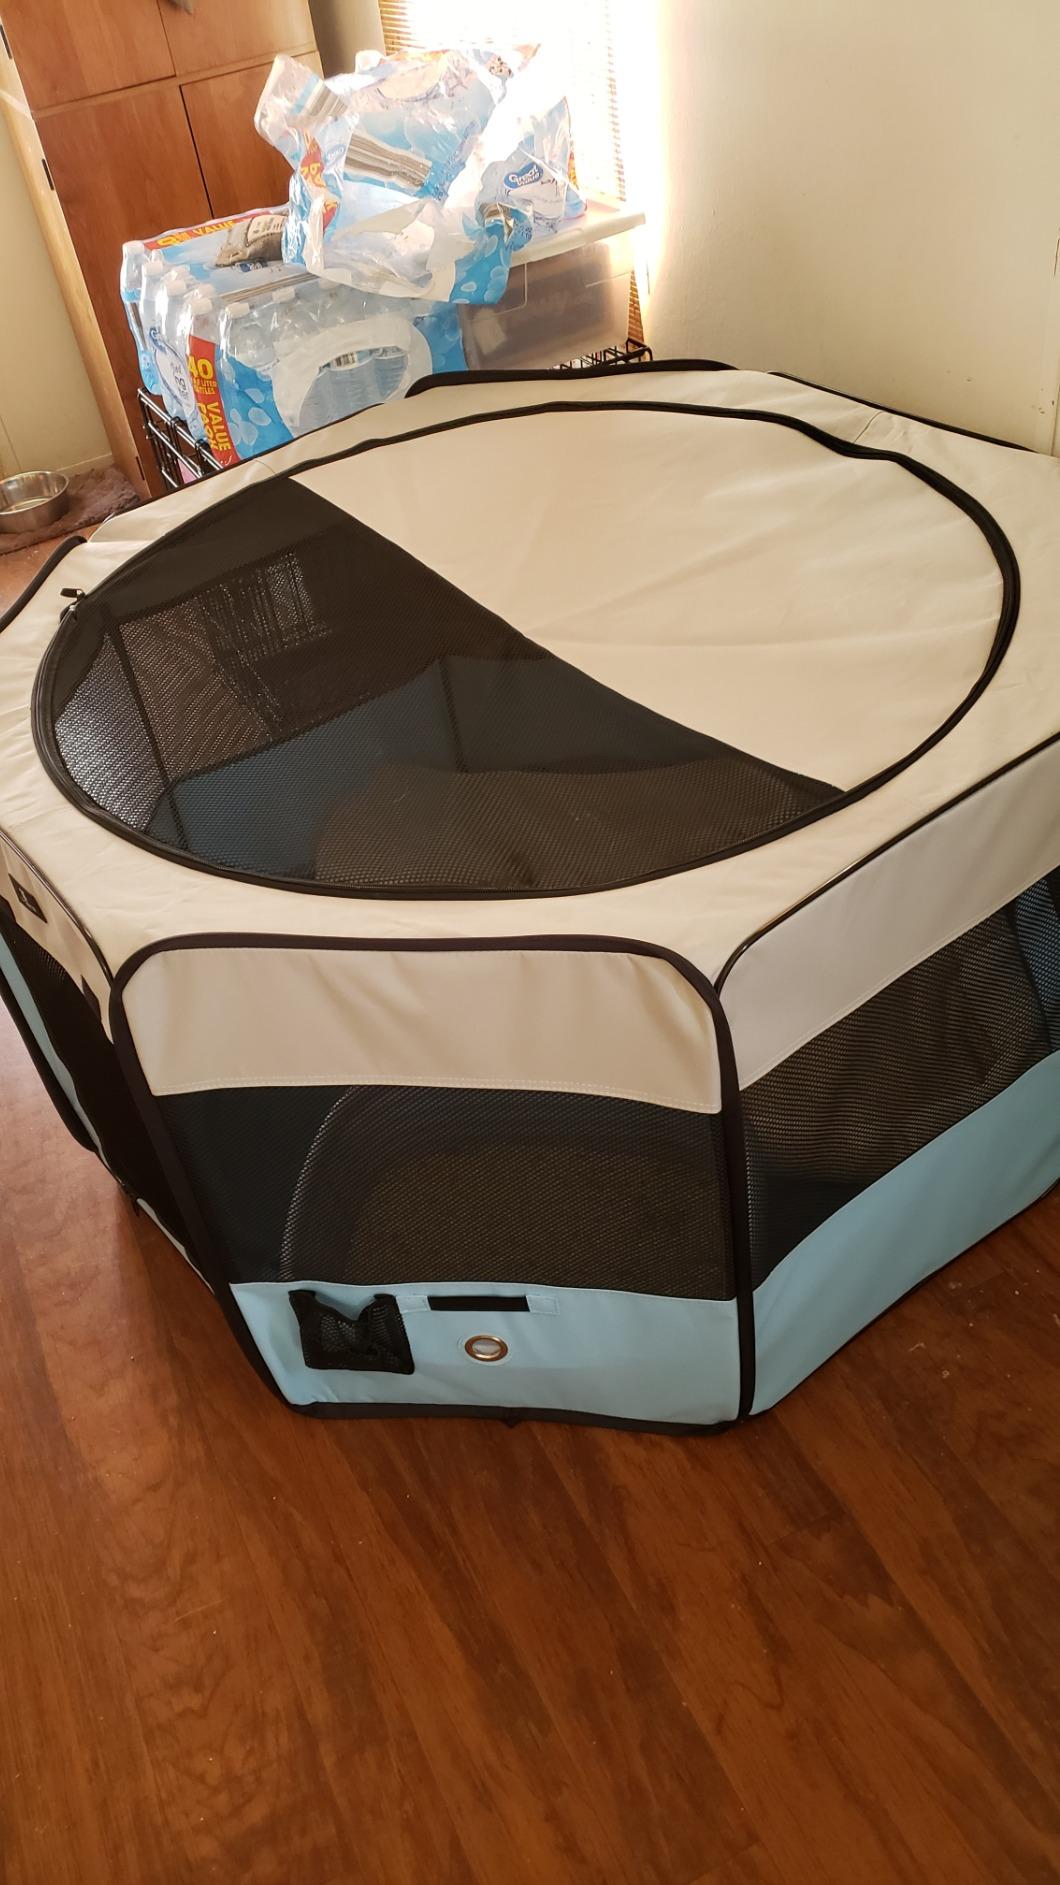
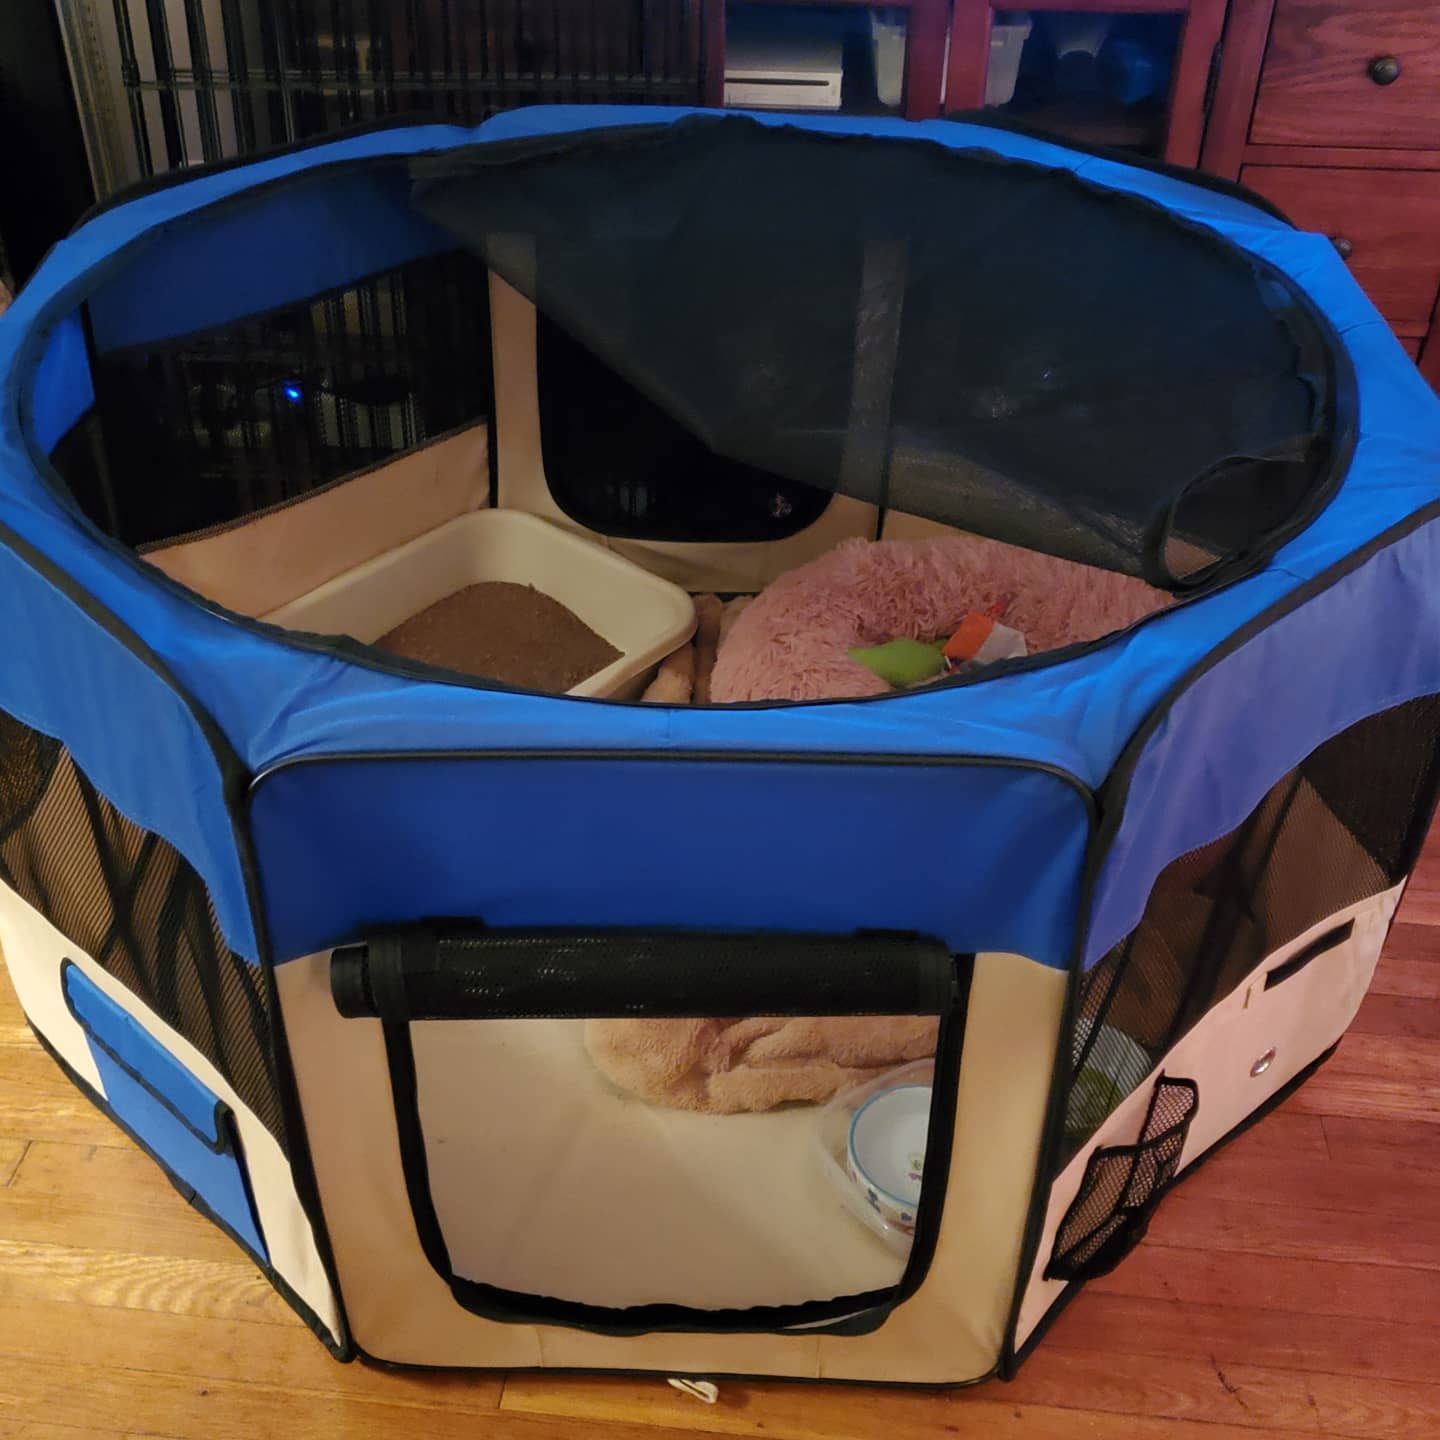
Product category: items_kennel
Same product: no